Johann von Herbeck

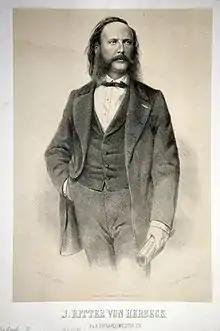
Herbeck in

Johann Ritter von Herbeck (25 December 1831 – 28 October 1877) was an Austrian conductor and composer, best known for leading the premiere of Franz Schubert's "Unfinished" Symphony.